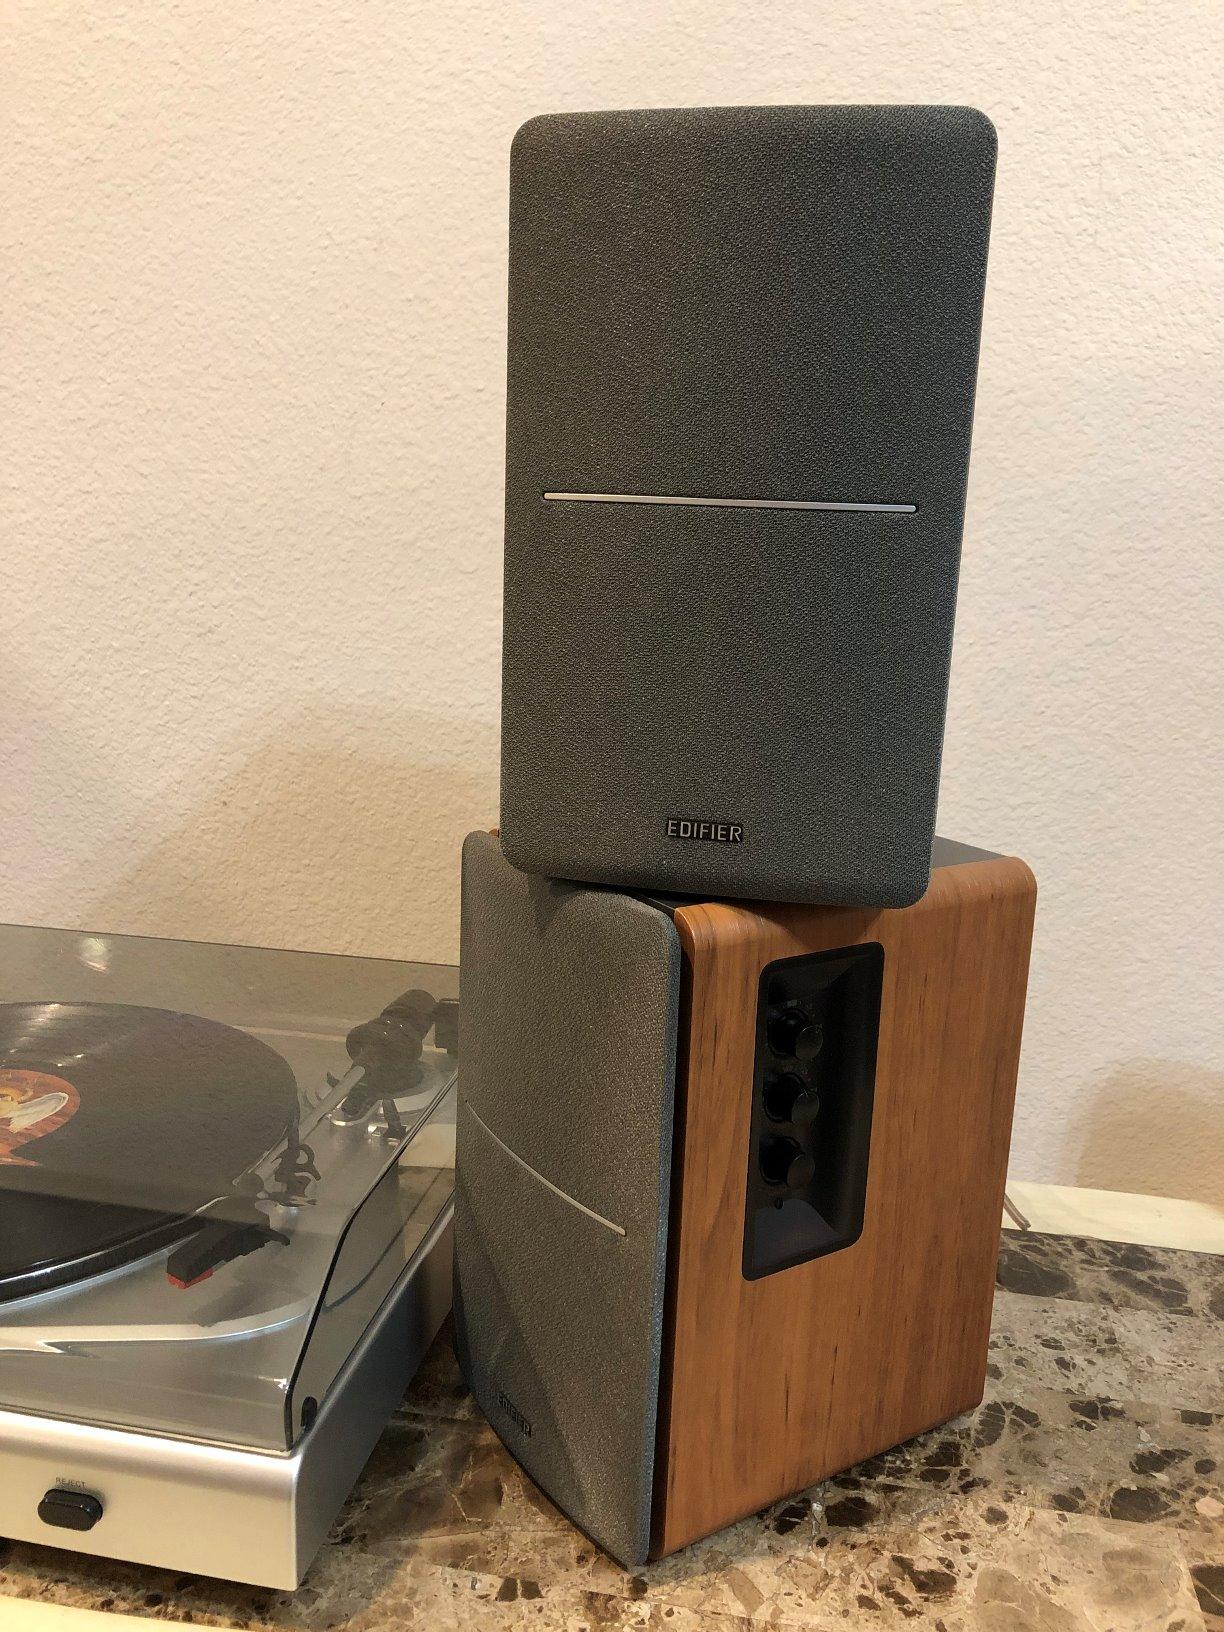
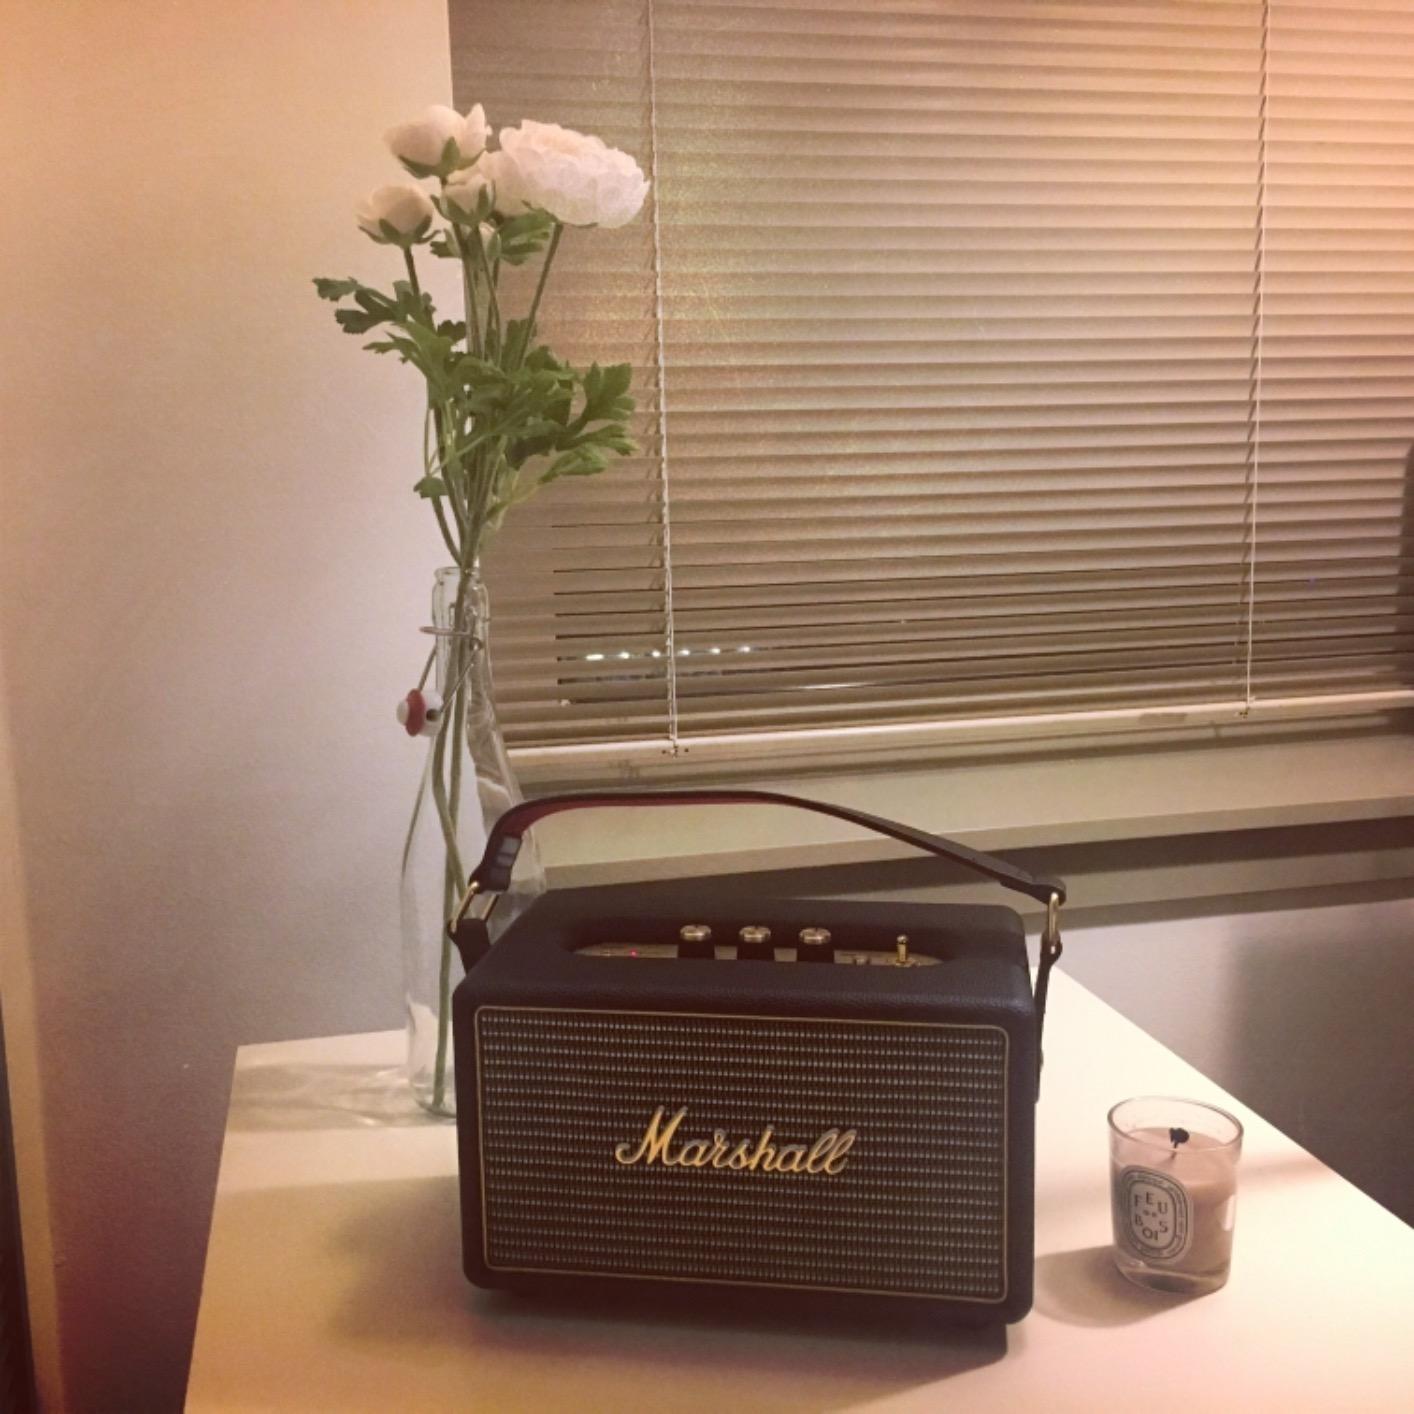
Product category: speaker
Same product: no